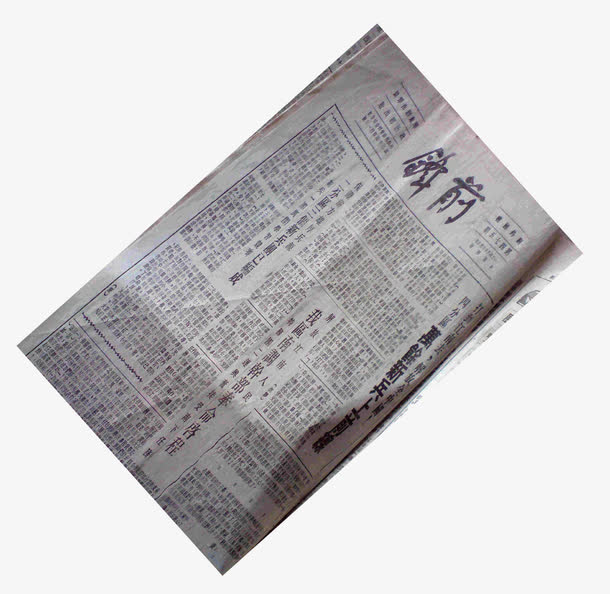
Label: paper